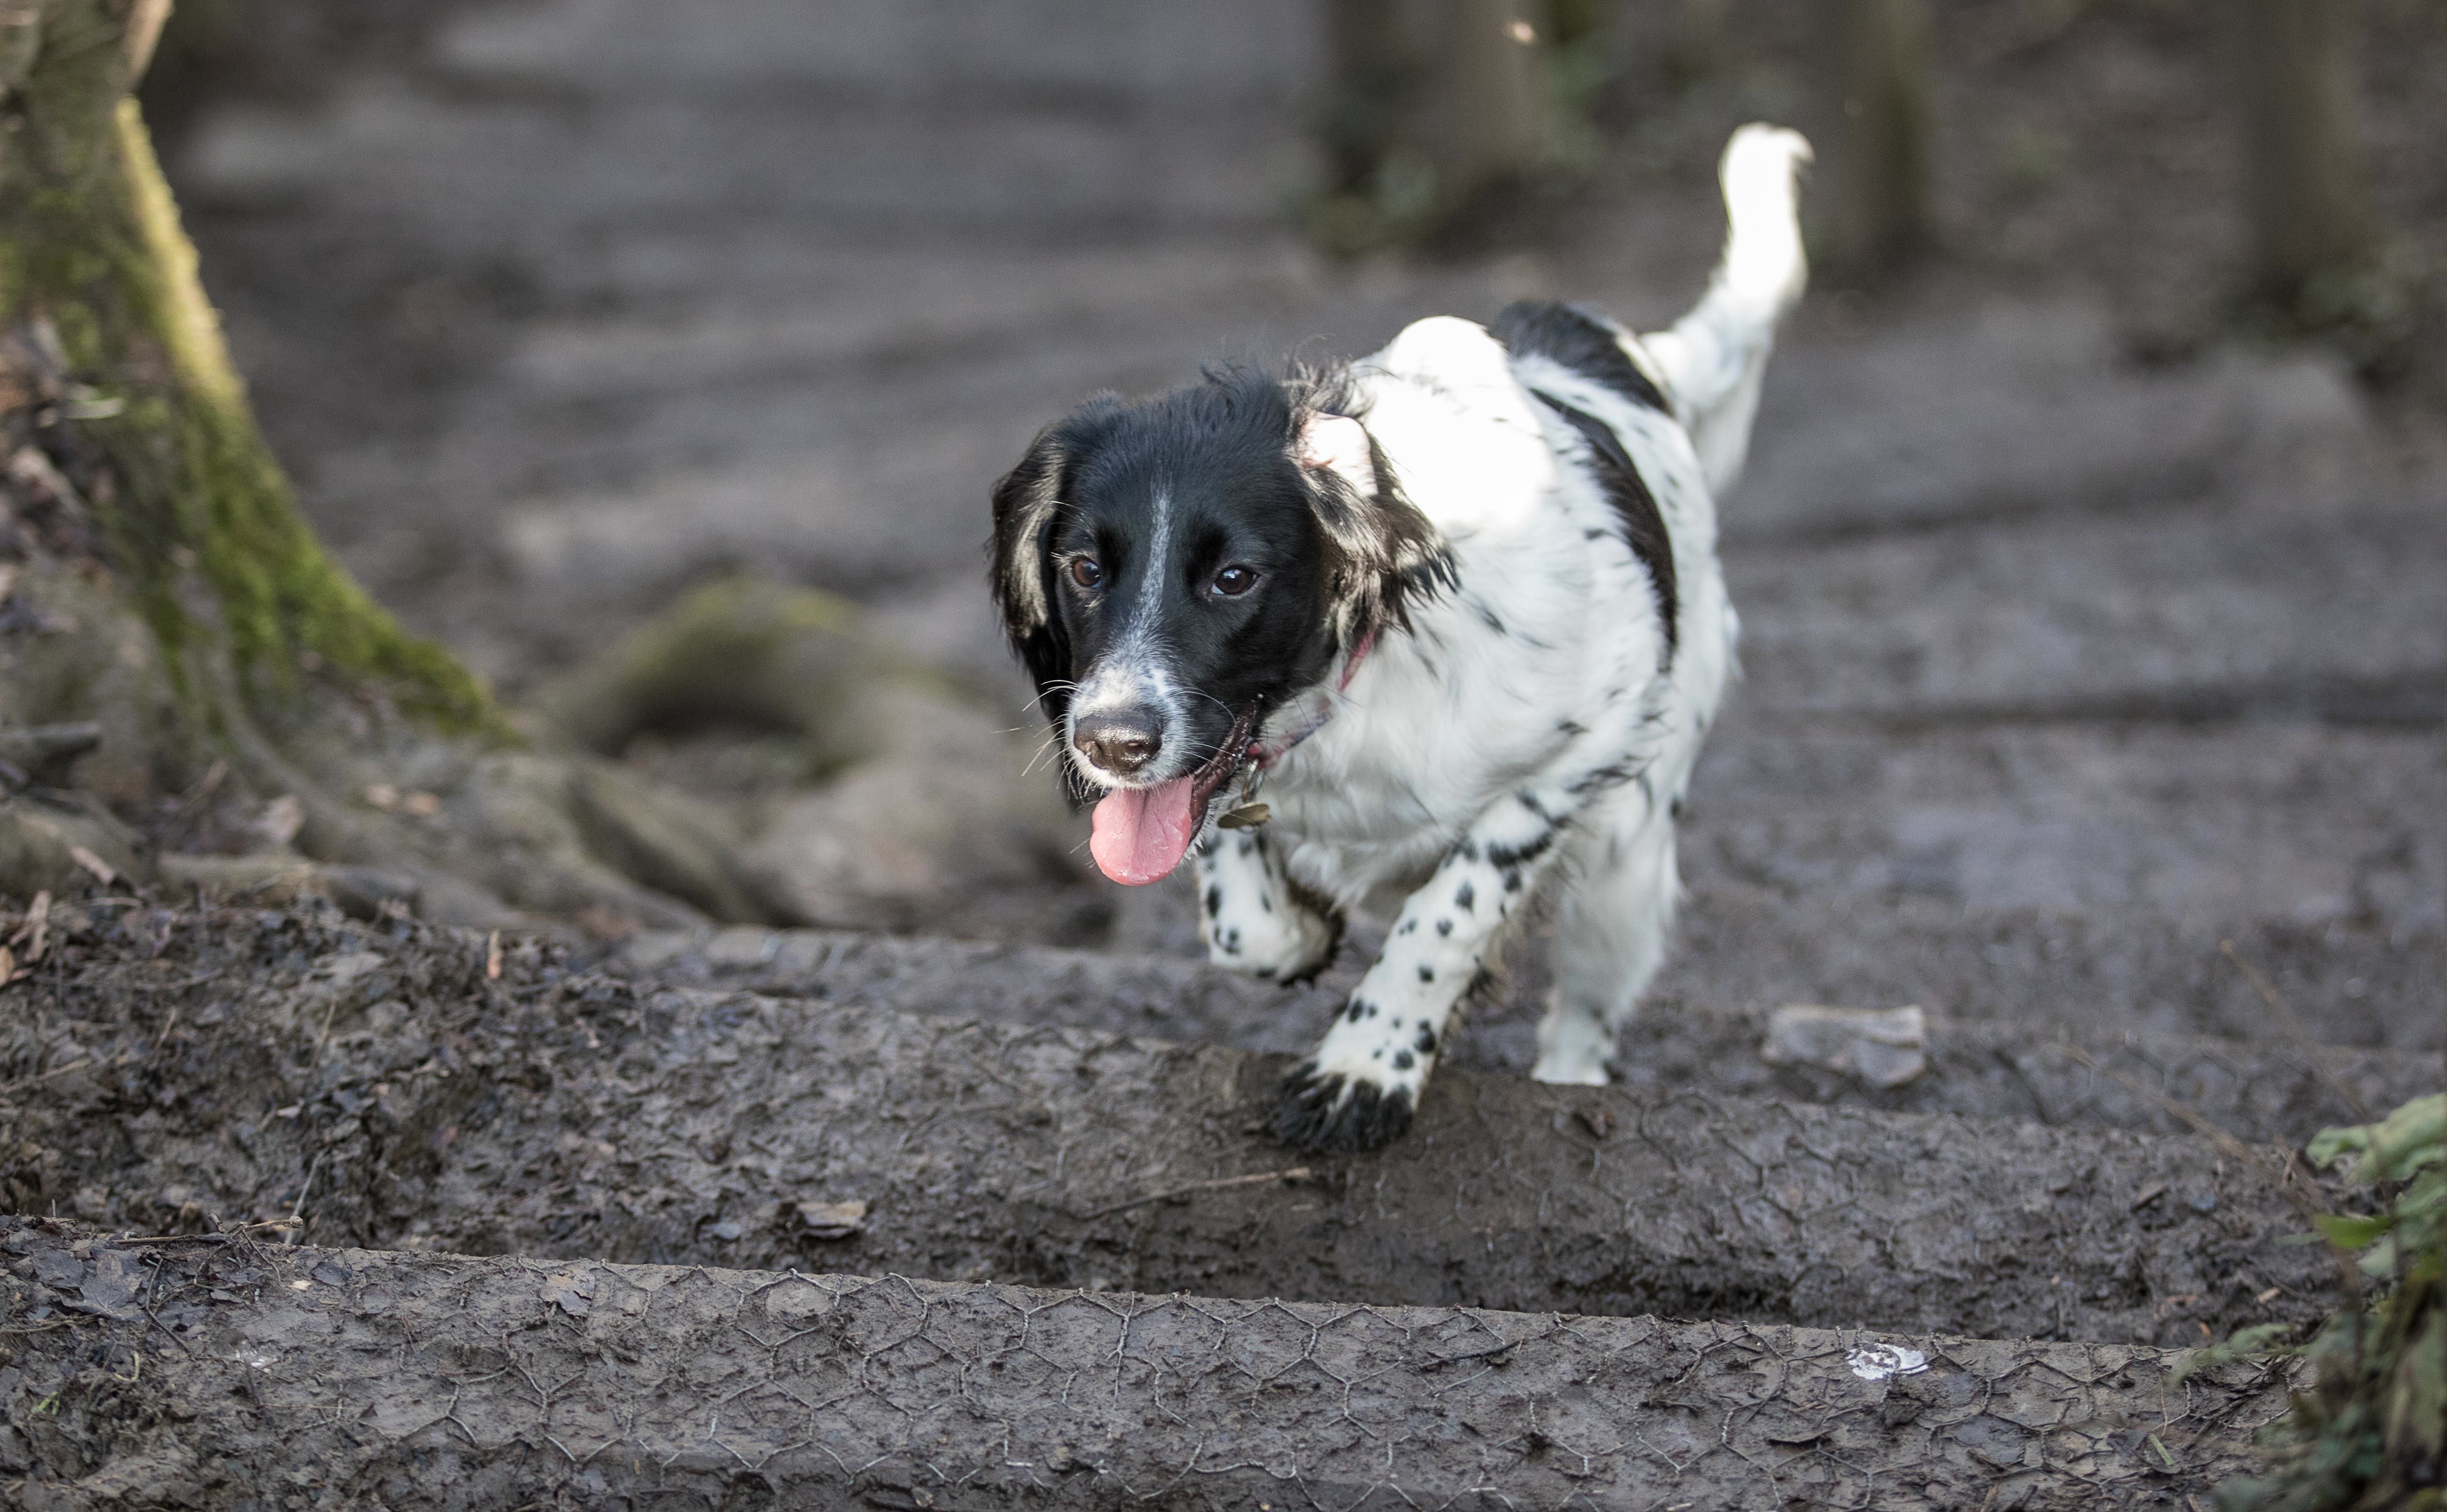
dog, mammal, litter, vertebrate, street dog, dog like mammal